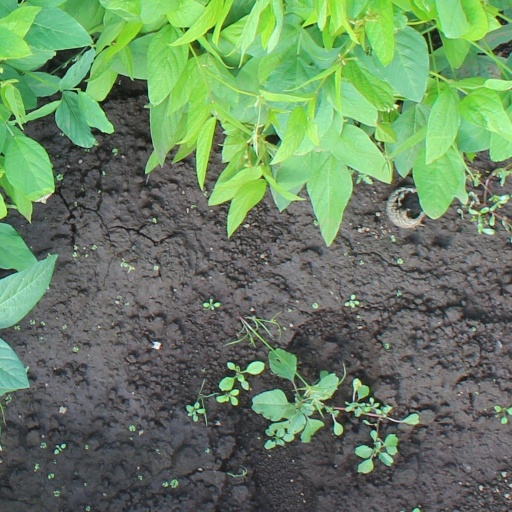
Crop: soybean